Kharkiv National Kotlyarevsky University of Arts

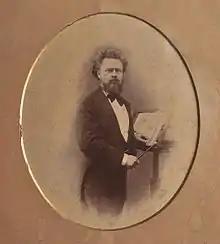
The first rector, (Photo from the collection of Yuri Shcherbinin)

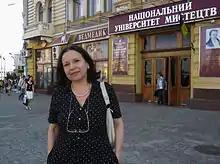
Ex-rector — Т. B. Verkina (photo by G. Hansburg)

Conservatory, the main building, houses three halls (Big Hall, Chamber Hall and Small Hall), an opera studio, practice rooms, lecture rooms, a computer class and administrative offices. The building also has a library with about 240 000 depository items; a record and video library with more than 15000 records on CDs and DVDs, audio and video cassettes and vinyl records; an educational folklore laboratory created with the aim to collect, explore and preserve traditional music artefacts of Sloboda Ukraine (Slobozhanshchina).